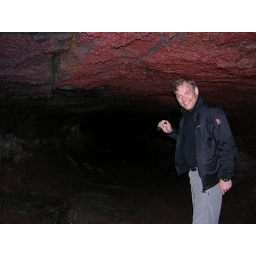
This is my driver in the cave under the lava field. The red on the roof is mineral seepage.